West Highland Railway

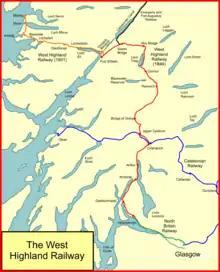
System map of the West Highland Railway

Prior to the nineteenth century the western highlands of Scotland formed a wild tract of land, with mountainous terrain threaded by deep river valleys. The soil was generally poor and not conducive to productive agriculture, and land transport was poor. After the Jacobite rising of 1715 military roads were constructed for the purpose of military control, but these were limited to the area from Crieff to south of the Great Glen. The most efficient transport medium was coastal shipping.